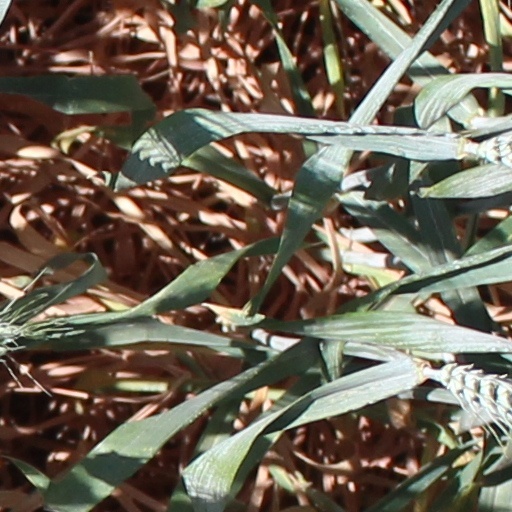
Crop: wheat